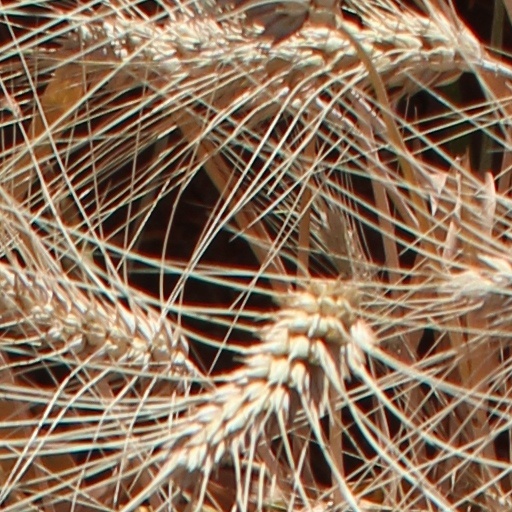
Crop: wheat